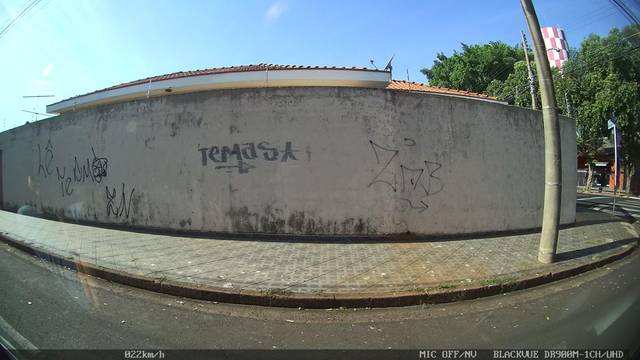
Region: Brazil
Coordinates: -20.805, -49.391